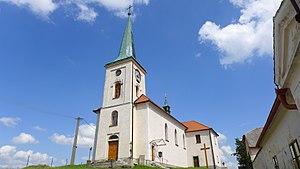
Dlouhá Brtnice est une commune du district de Jihlava, dans la région de Vysočina, en République tchèque. Sa population s'élevait à 373 habitants en 2019.